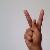
The image shows a hand gesture representing the letter 'K' in Indian Sign Language.